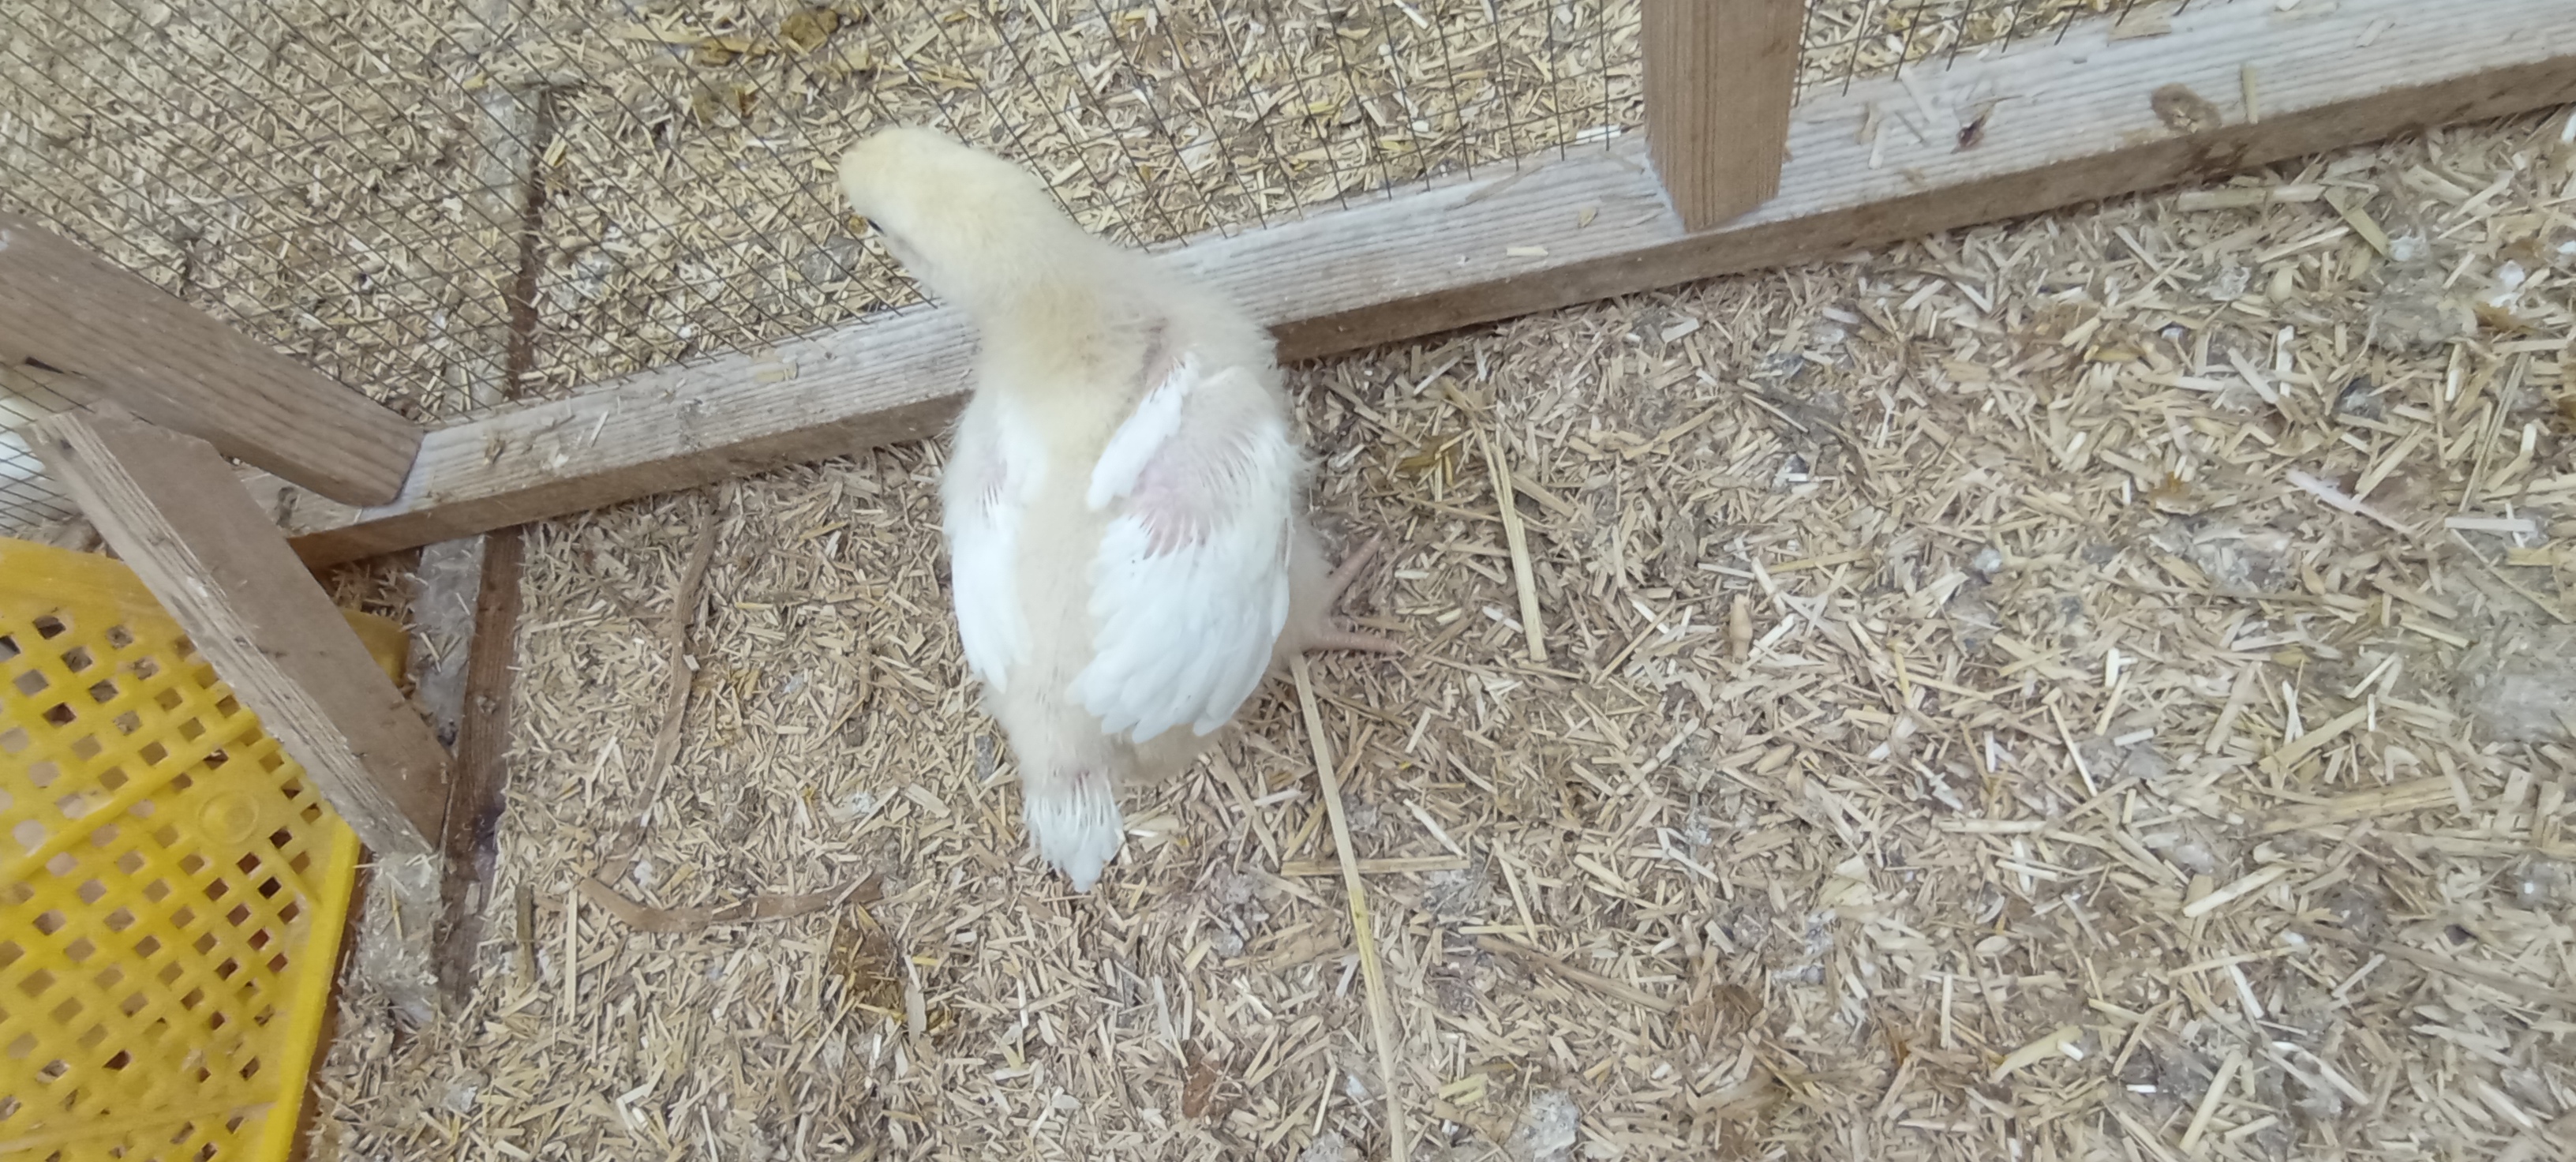
Weight: 340 g